Question: Please indicate a possible affordance area of the jump_skateboard that can be used for standing
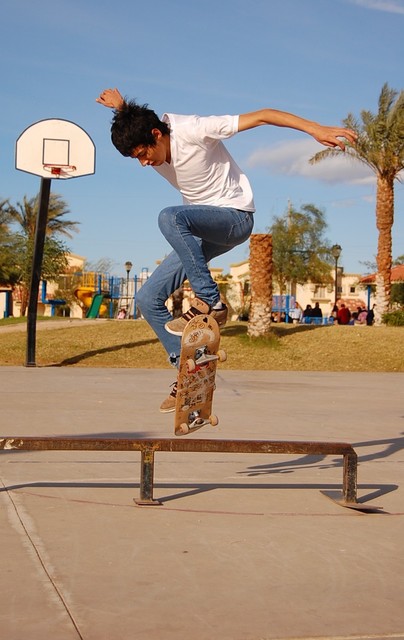
Answer: [168.907, 311.452, 225.75, 439.873]